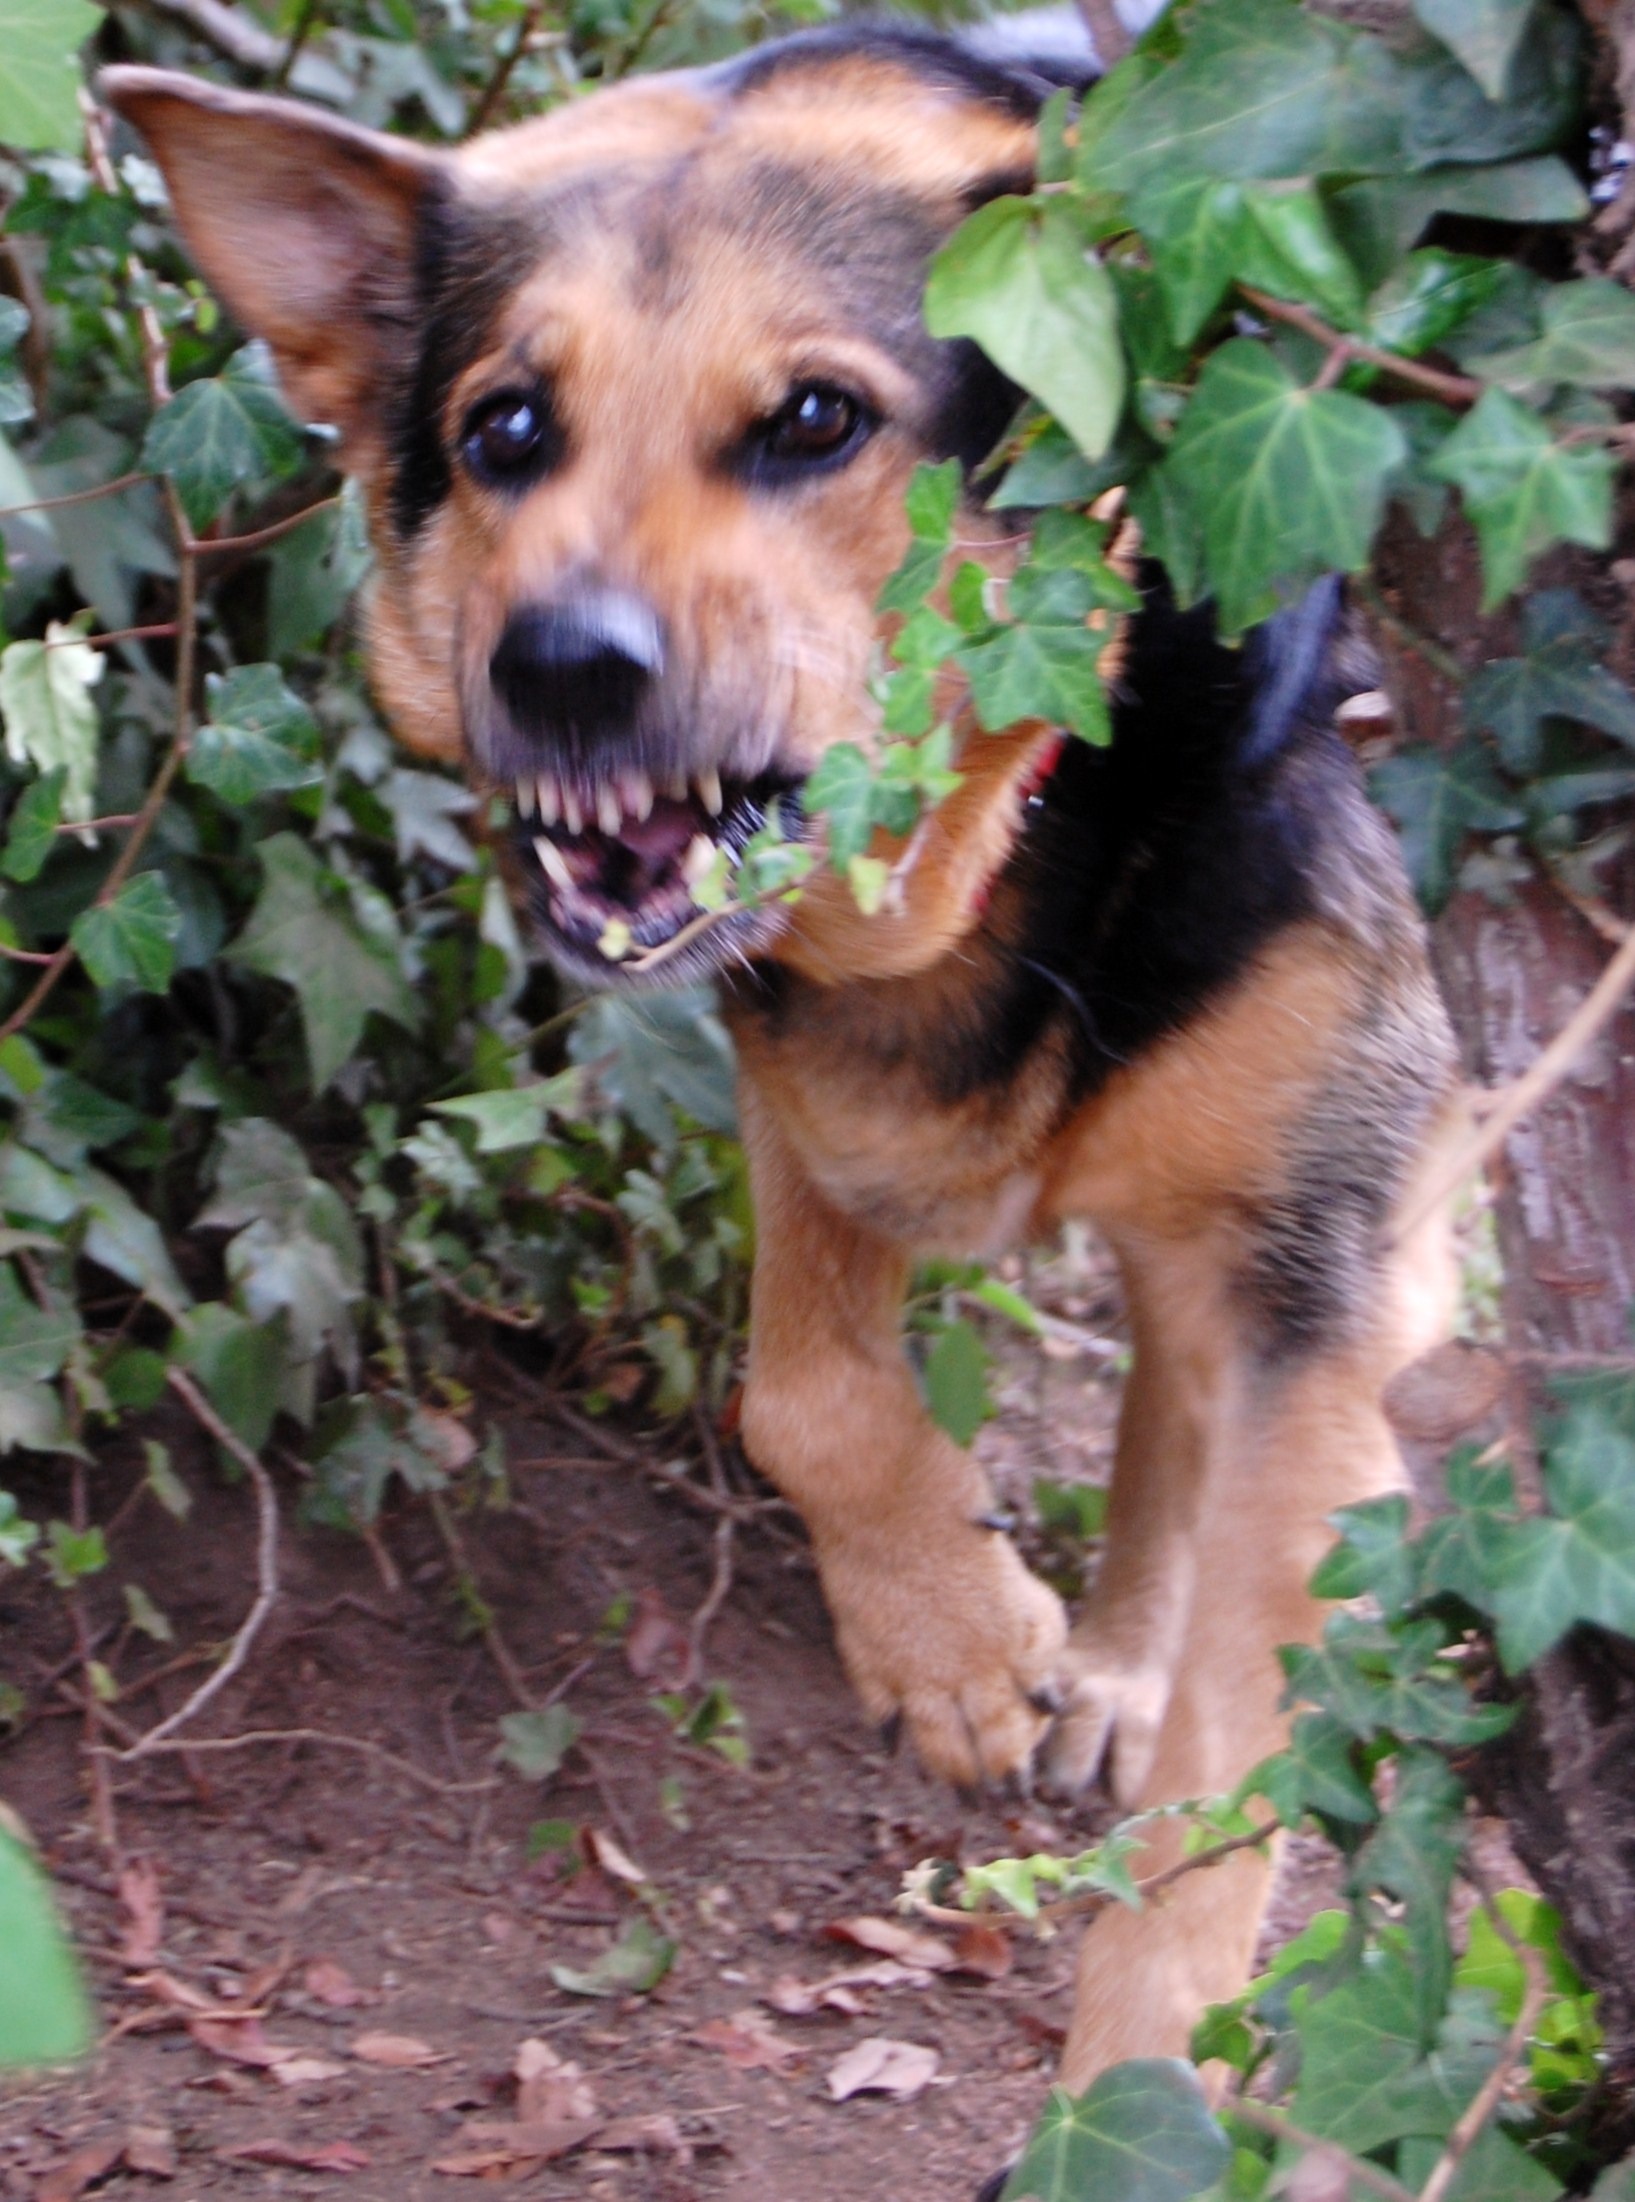
dog, wildlife, brown, mammal, black, flora, plants, greenery, leaves, leafy, pets, animals, furry, mammals, vertebrate, angry, domestic, gardens, dog breed, terrier, hiding, barking, dog like mammal, australian terrier, dog breed group, german shepherd dog, hides